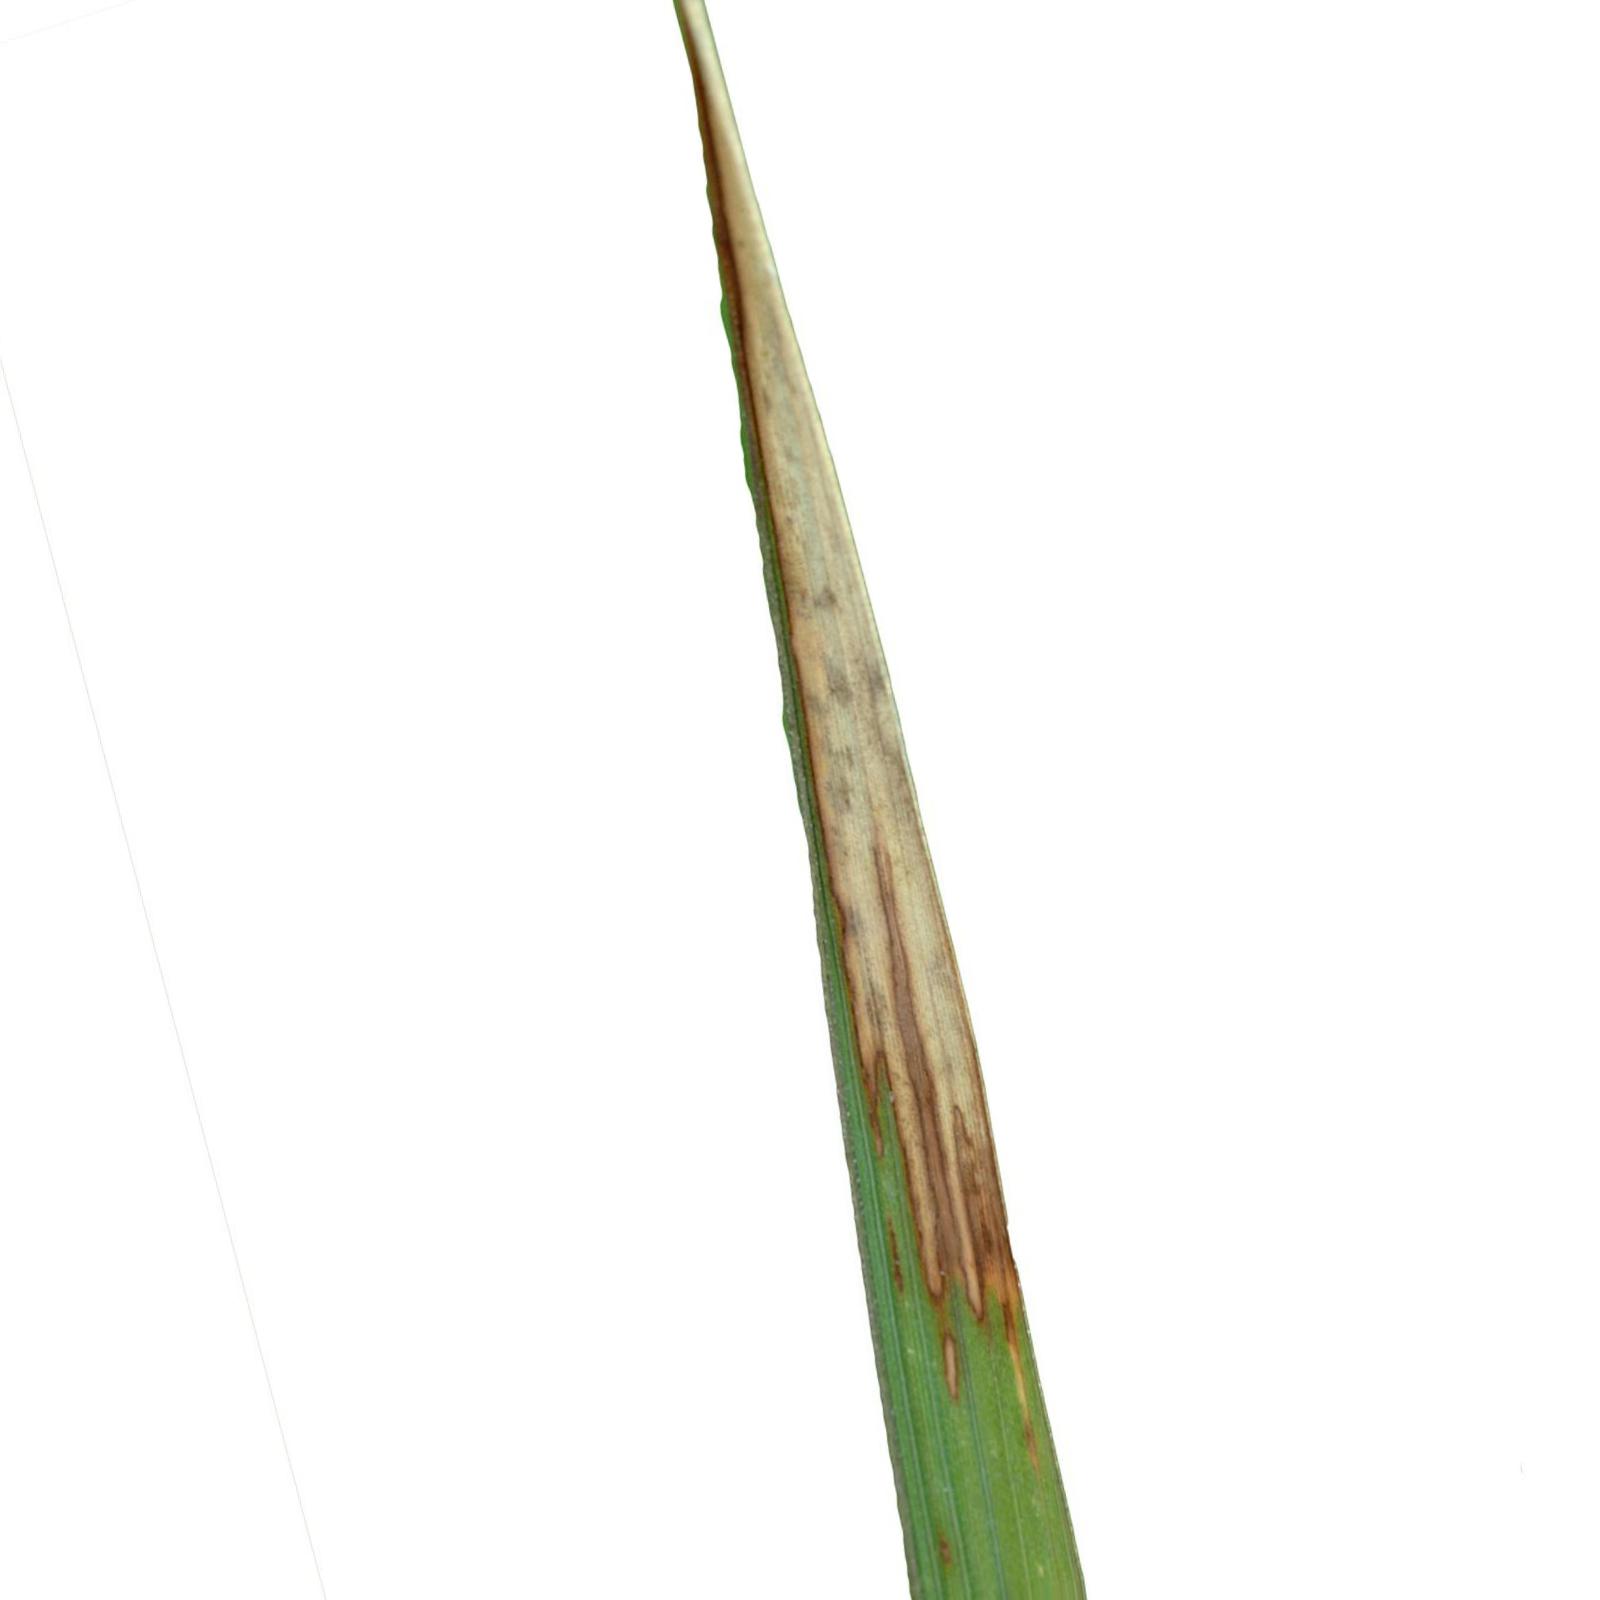
Nhãn: Bệnh Cháy lá ( Leaf scald )